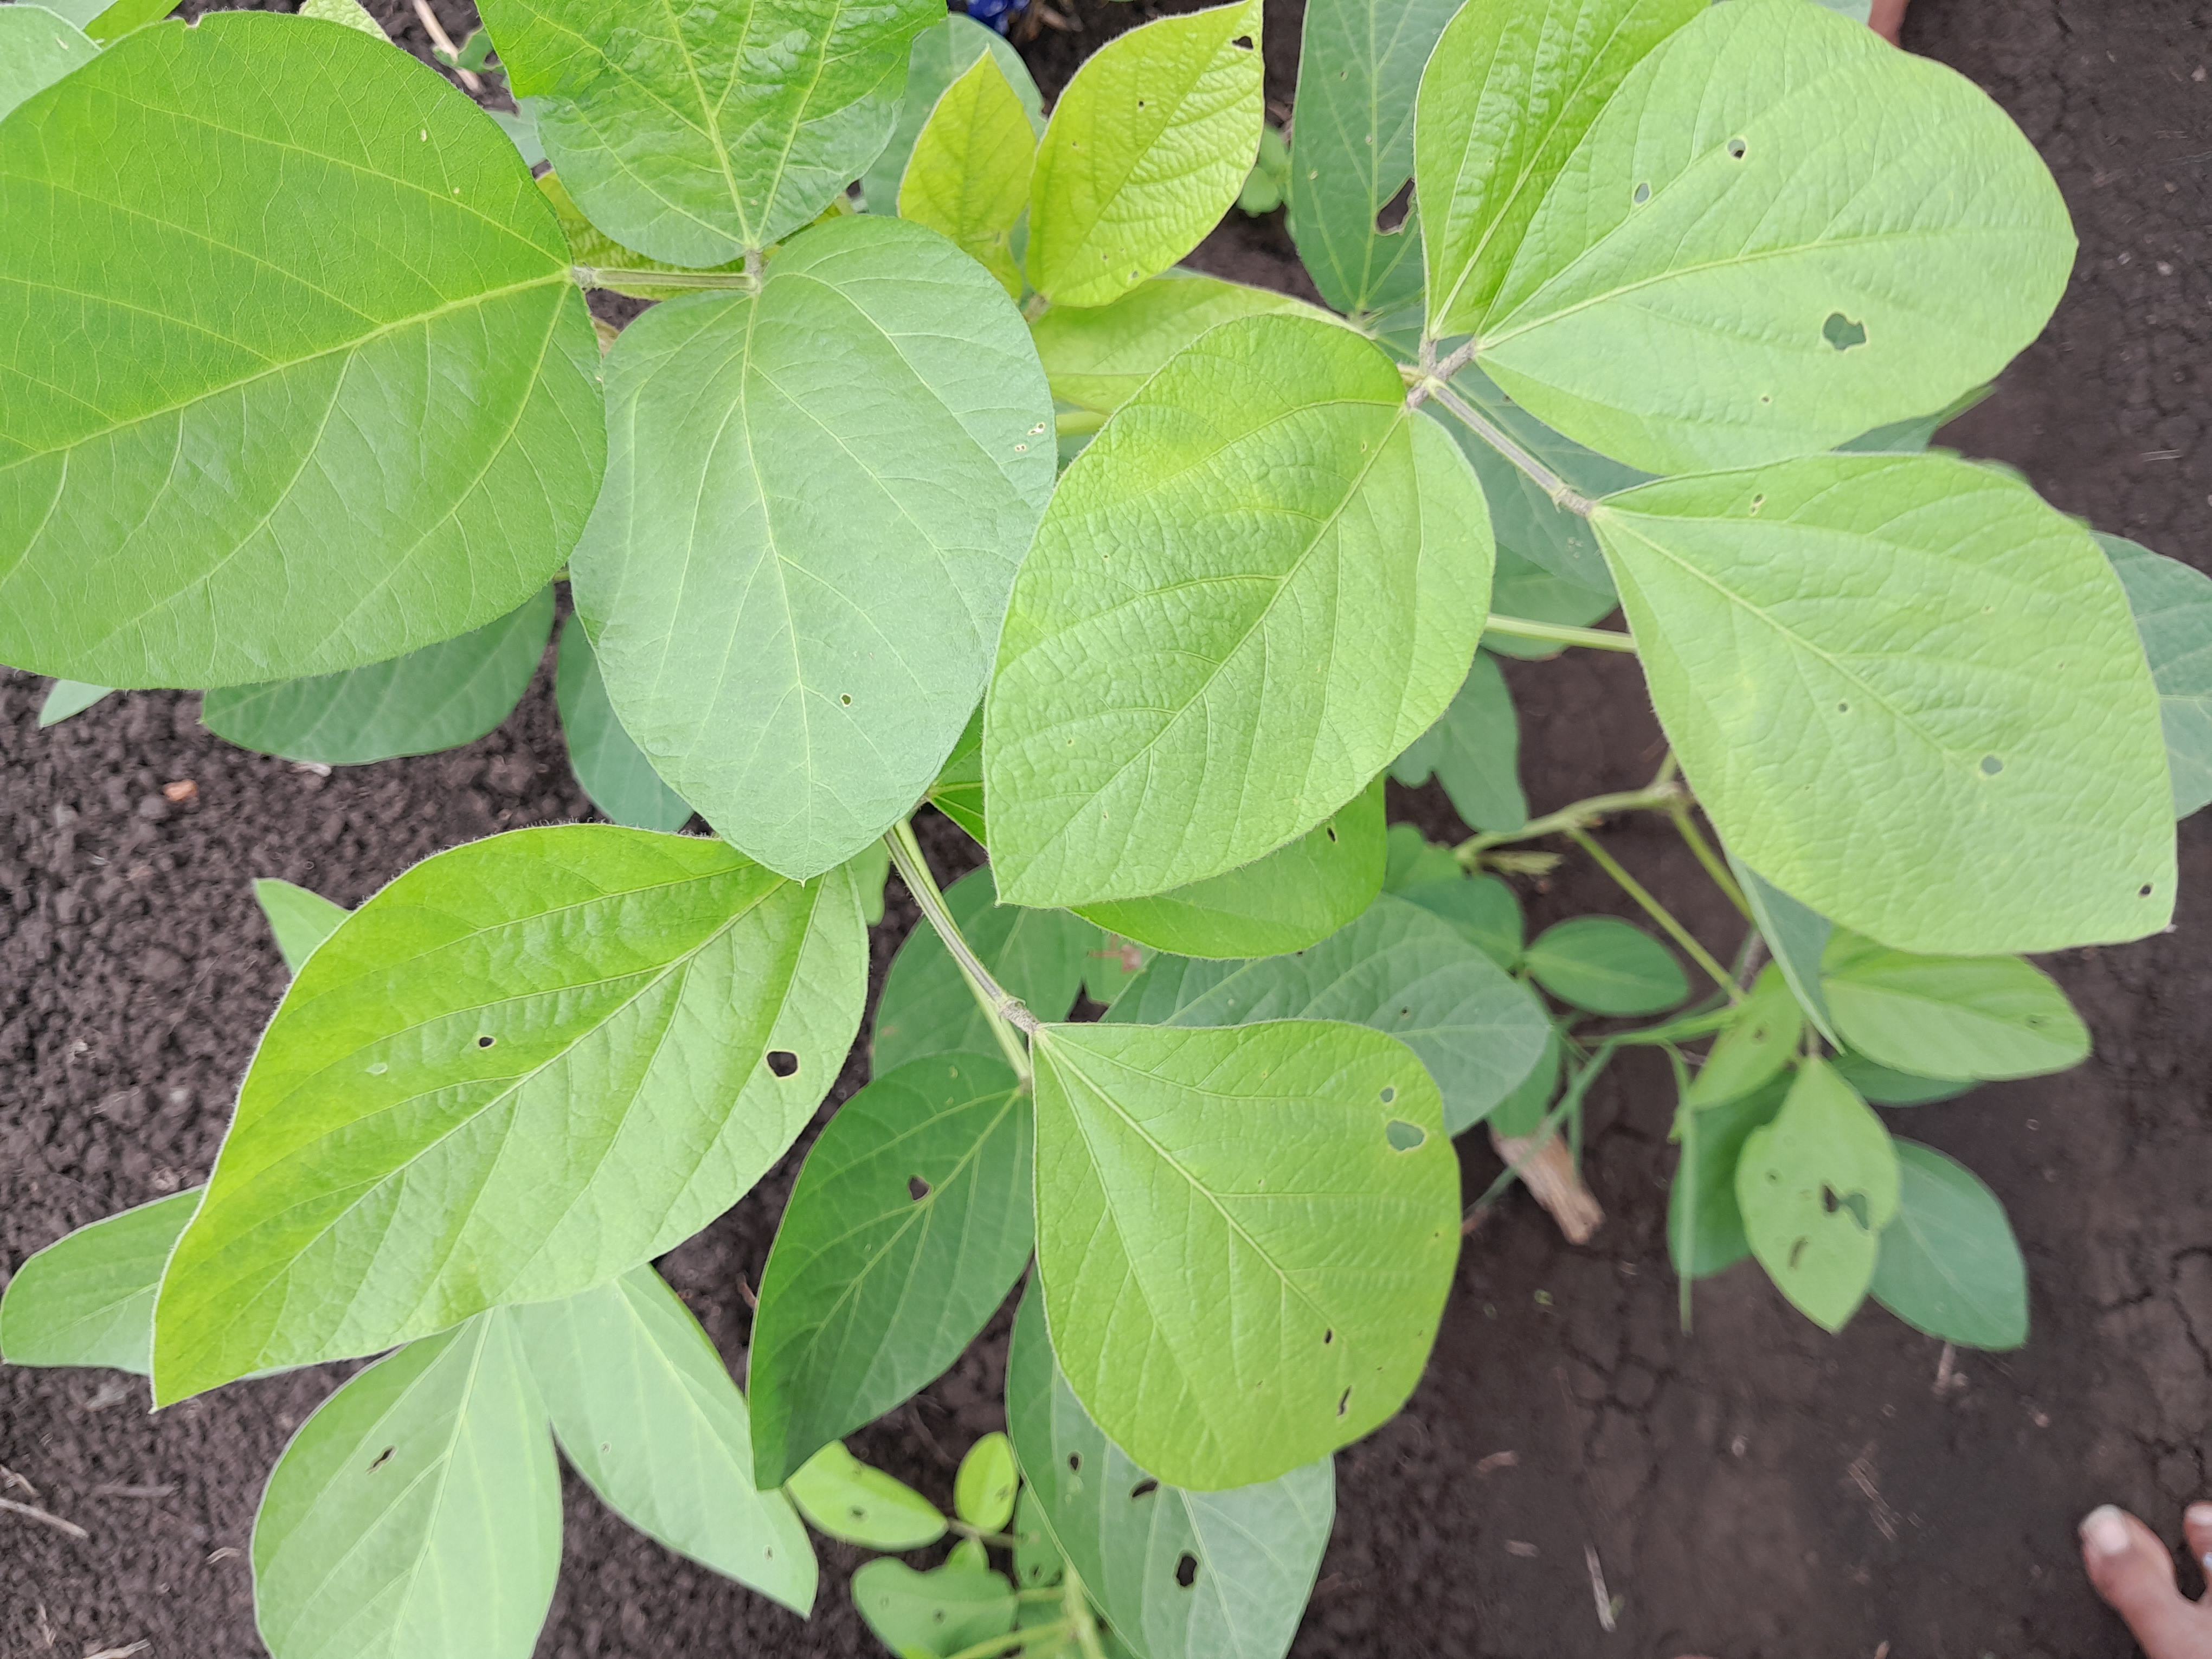
Label: Healthy